Ossian

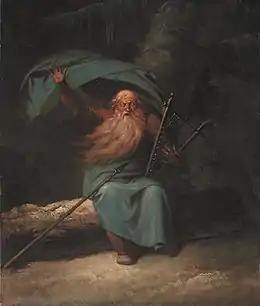
"Ossian Singing", Nicolai Abildgaard, 1787

Ossian (Irish Gaelic/Scottish Gaelic: "Oisean") is the narrator and purported author of a cycle of epic poems published by the Scottish poet James Macpherson, originally as "Fingal" (1761) and "Temora" (1763), and later combined under the title "The Poems of Ossian". Macpherson claimed to have collected word-of-mouth material in Scottish Gaelic, said to be from ancient sources, and that the work was his translation of that material. Ossian is based on Oisín, son of Fionn mac Cumhaill (anglicised to Finn McCool), a legendary bard in Irish mythology. Contemporary critics were divided in their view of the work's authenticity, but the current consensus is that Macpherson largely composed the poems himself, drawing in part on traditional Gaelic poetry he had collected.